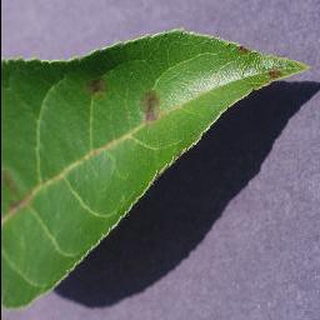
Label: apple_apple_scab